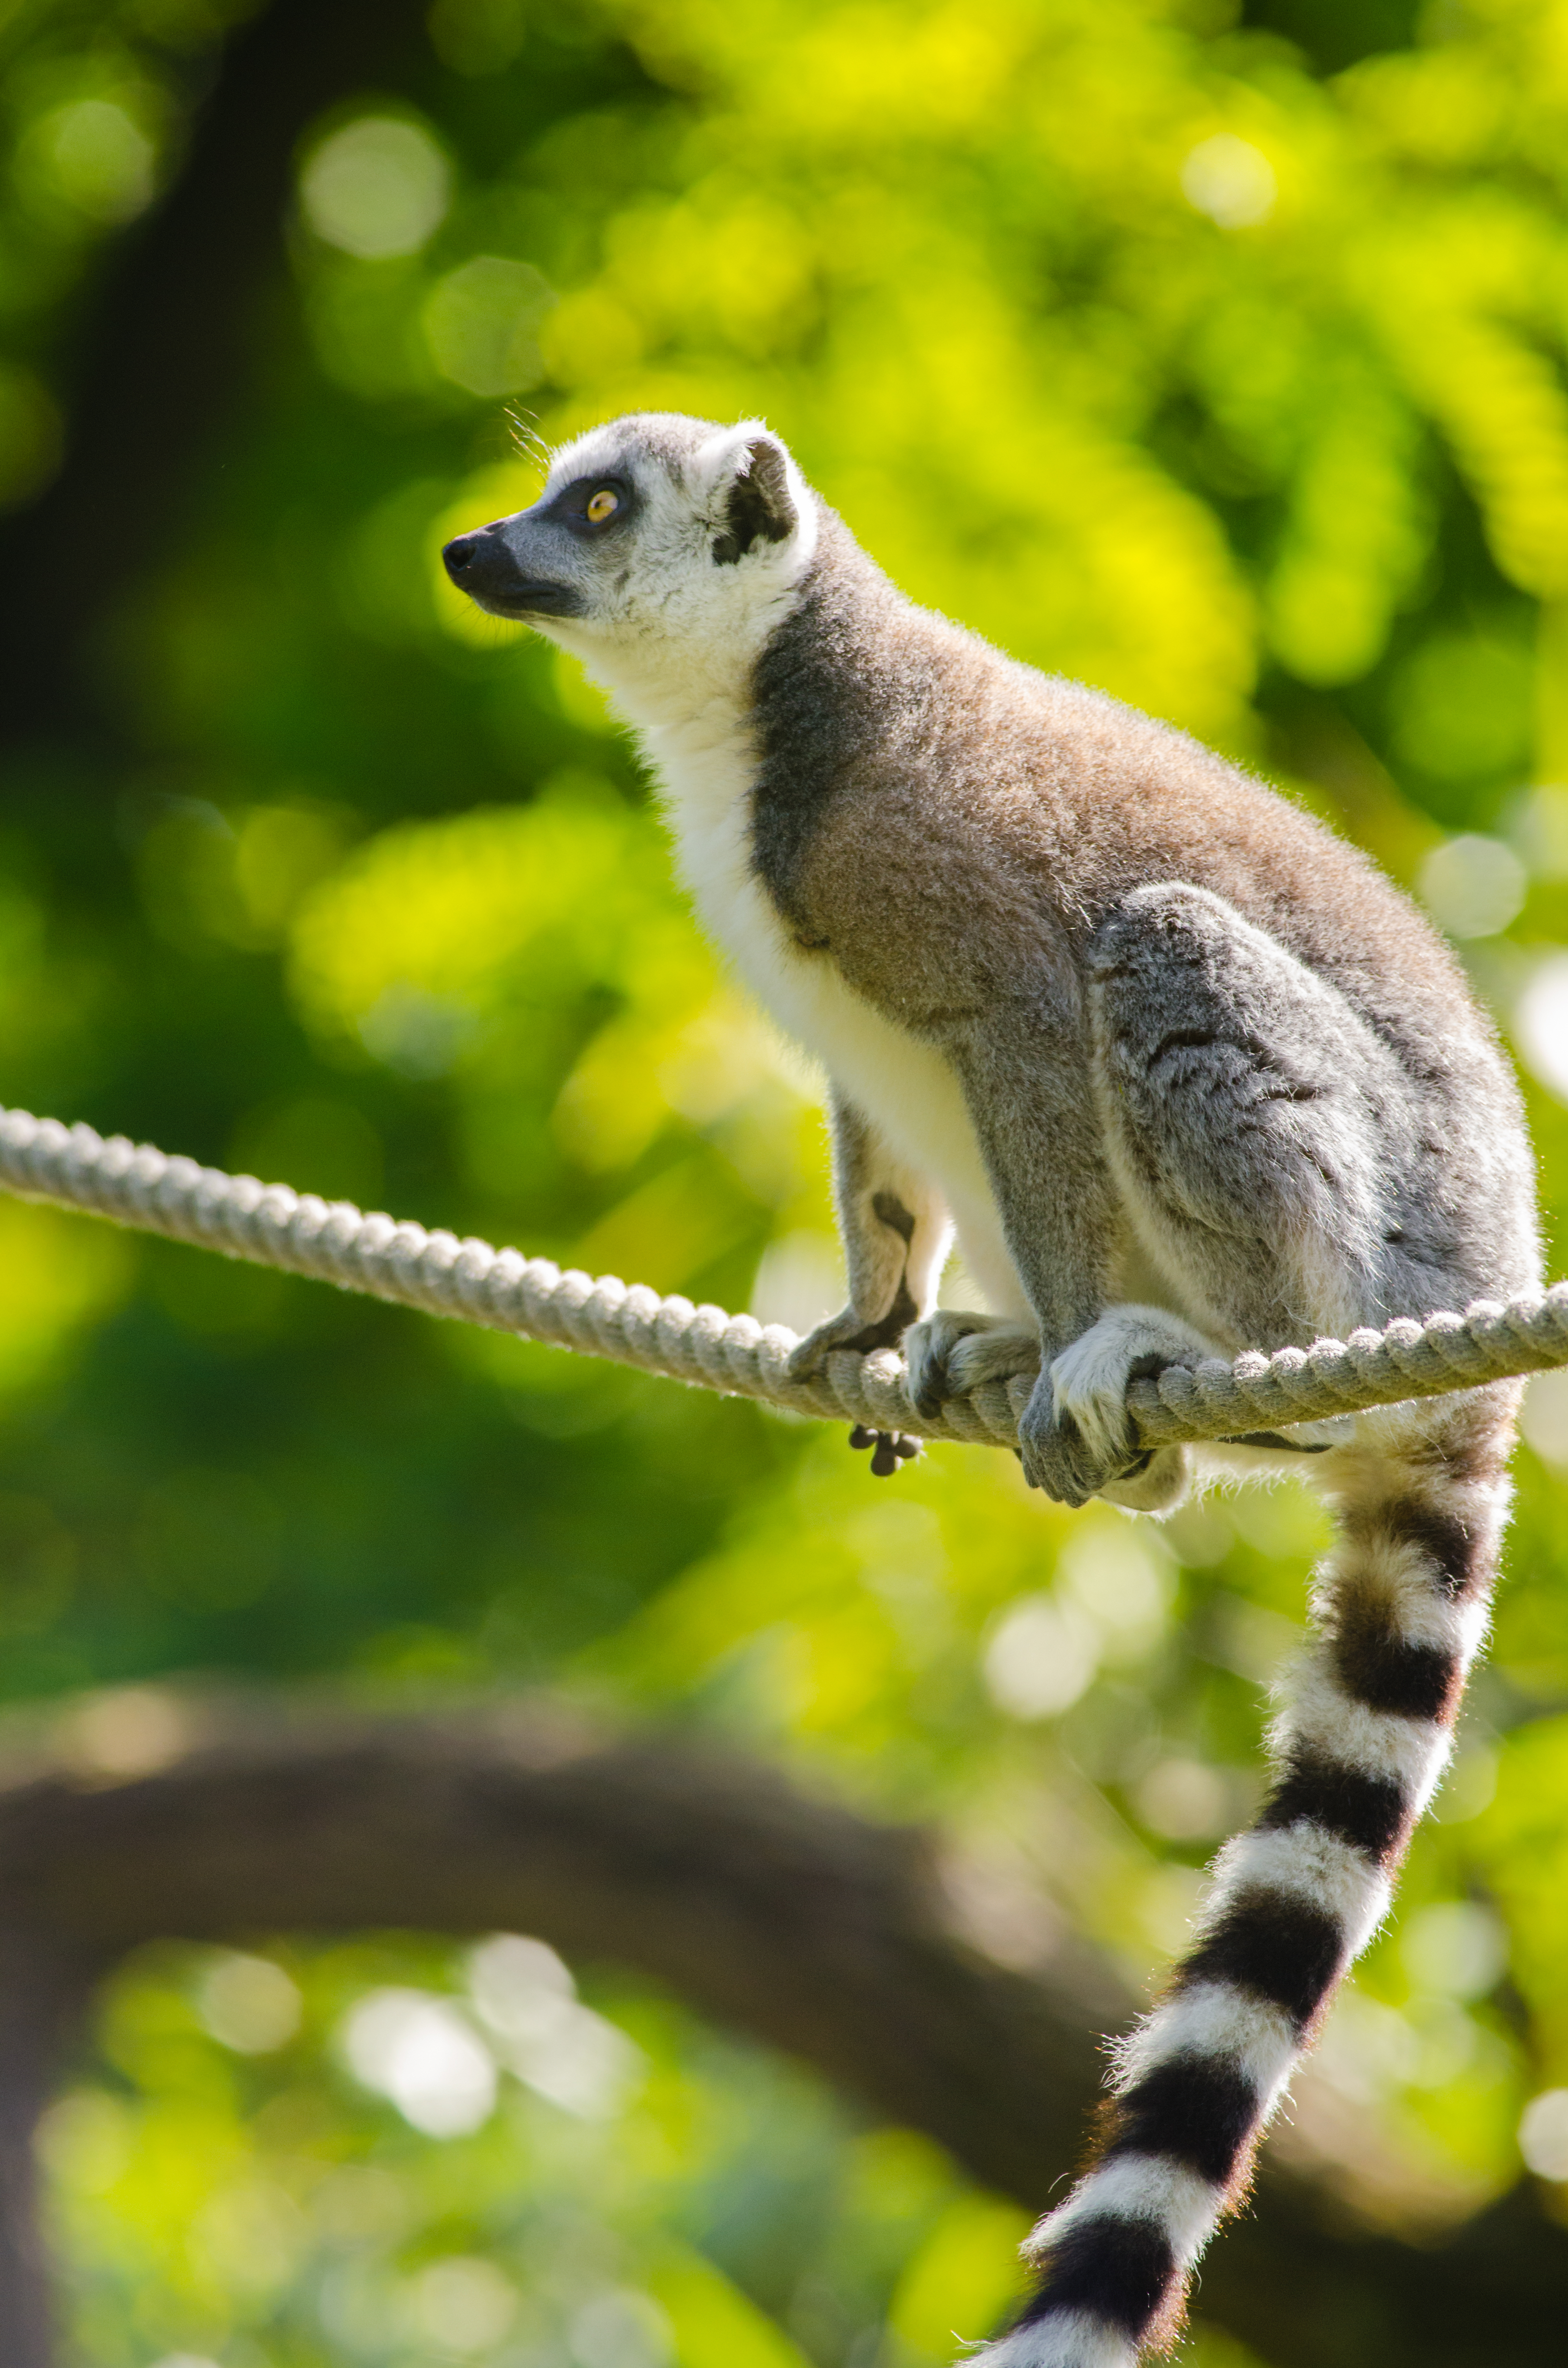
nature, branch, wildlife, green, mammal, fauna, primate, vertebrate, lemur, new world monkey